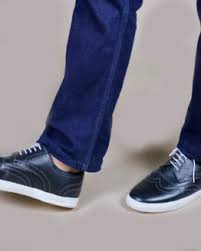
Label: Brogue